KZQZ

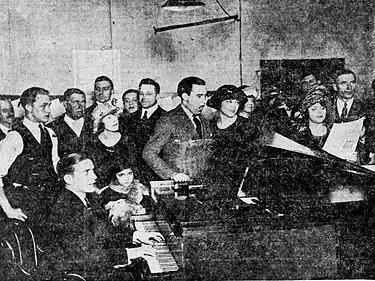
Participants at a February 9, 1922, radio broadcast from The Benwood Company's second floor studio, made in cooperation with the "St. Louis Star" newspaper.

KZQZ traces its founding to April 5, 1922, the date that radio station WEB was first licensed to The Benwood Company of St. Louis. This makes it one of four St. Louis radio stations awarded a license in the spring of 1922.